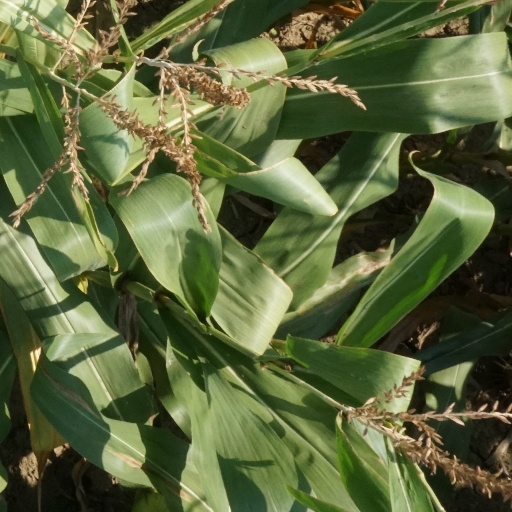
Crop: maize; corn